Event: Nepal Earthquake
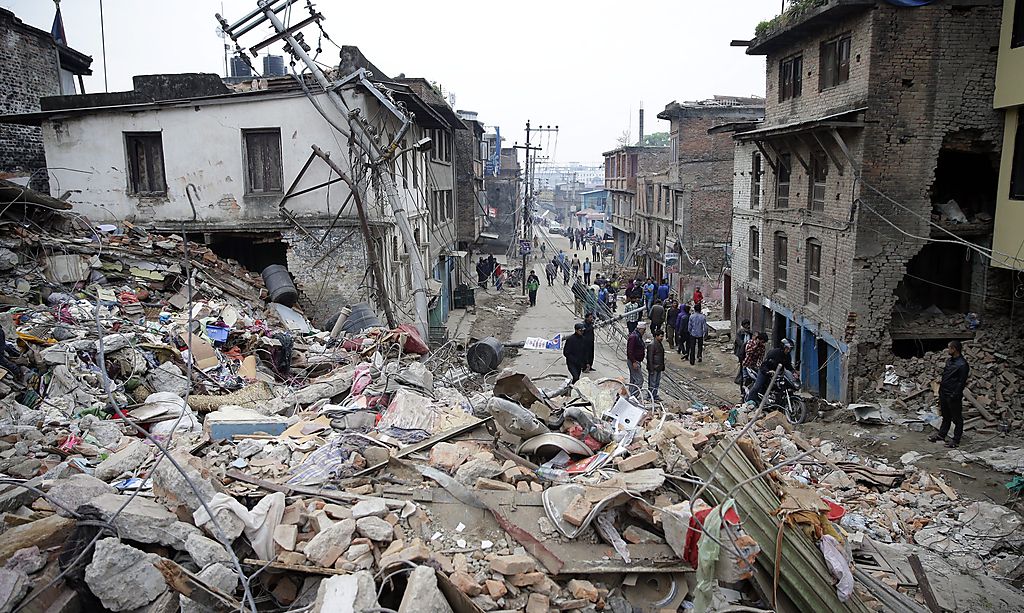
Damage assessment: damage